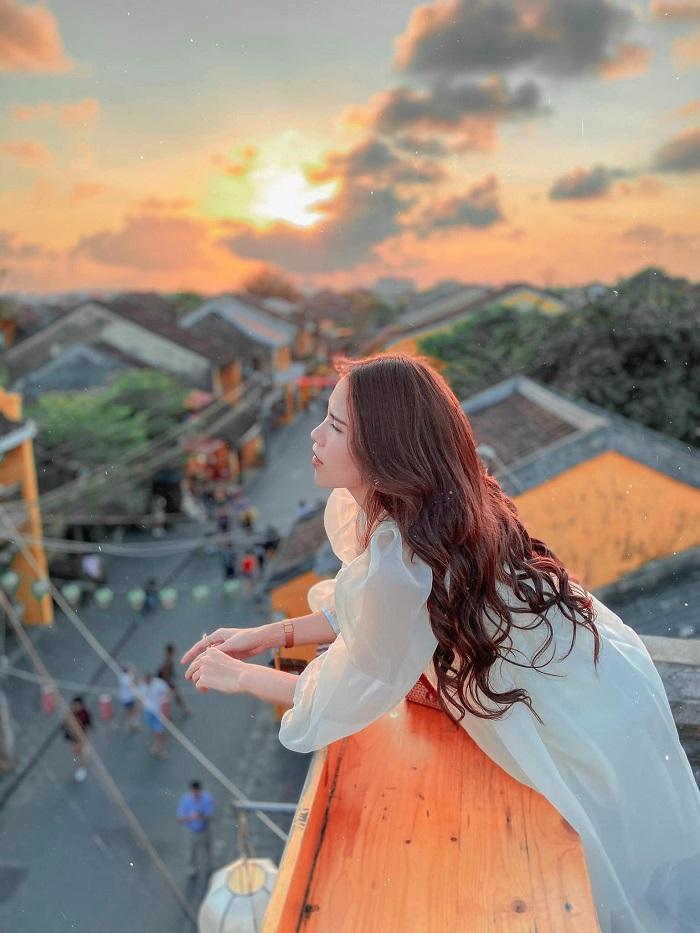
cô gái mặc đầm trắng đứng trên mái nhà đang phóng tầm mắt ra xa